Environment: real
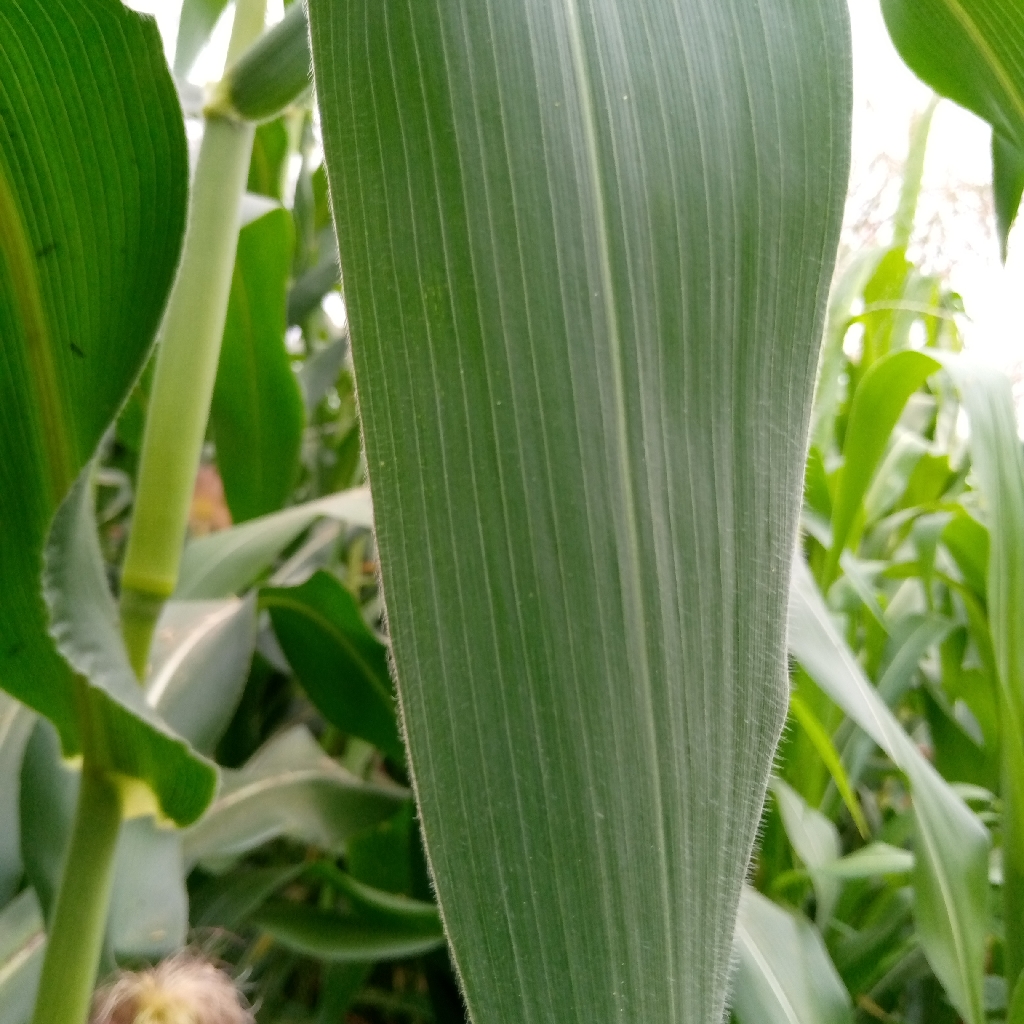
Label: healthy